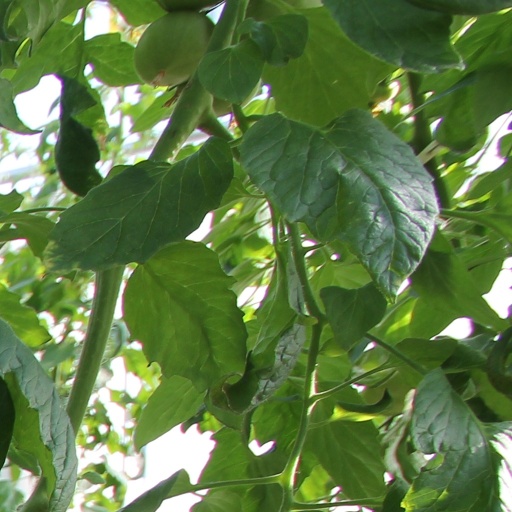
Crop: tomato